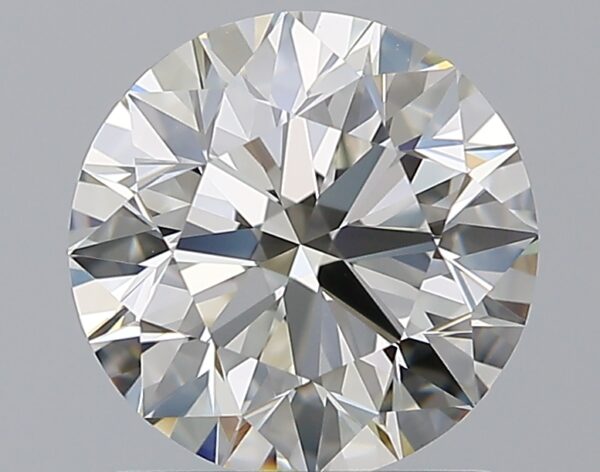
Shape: round
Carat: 1.5
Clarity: VVS2
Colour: J
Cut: EX
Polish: EX
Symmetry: EX
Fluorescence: F
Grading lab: GIA
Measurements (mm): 7.27 x 7.31 x 4.56